Margrethe von der Lippe

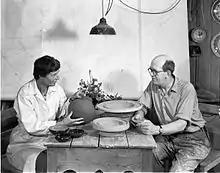
Margrethe and Jens von der Lippe. 1963

She was born in Trondheim, a daughter of plumber Knut Henrik Holtermann Lund and Fredrikke Regine Brun. She married ceramist Jens von der Lippe in 1936.